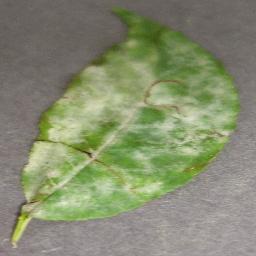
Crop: cherry
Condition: (including_sour)_powdery_mildew